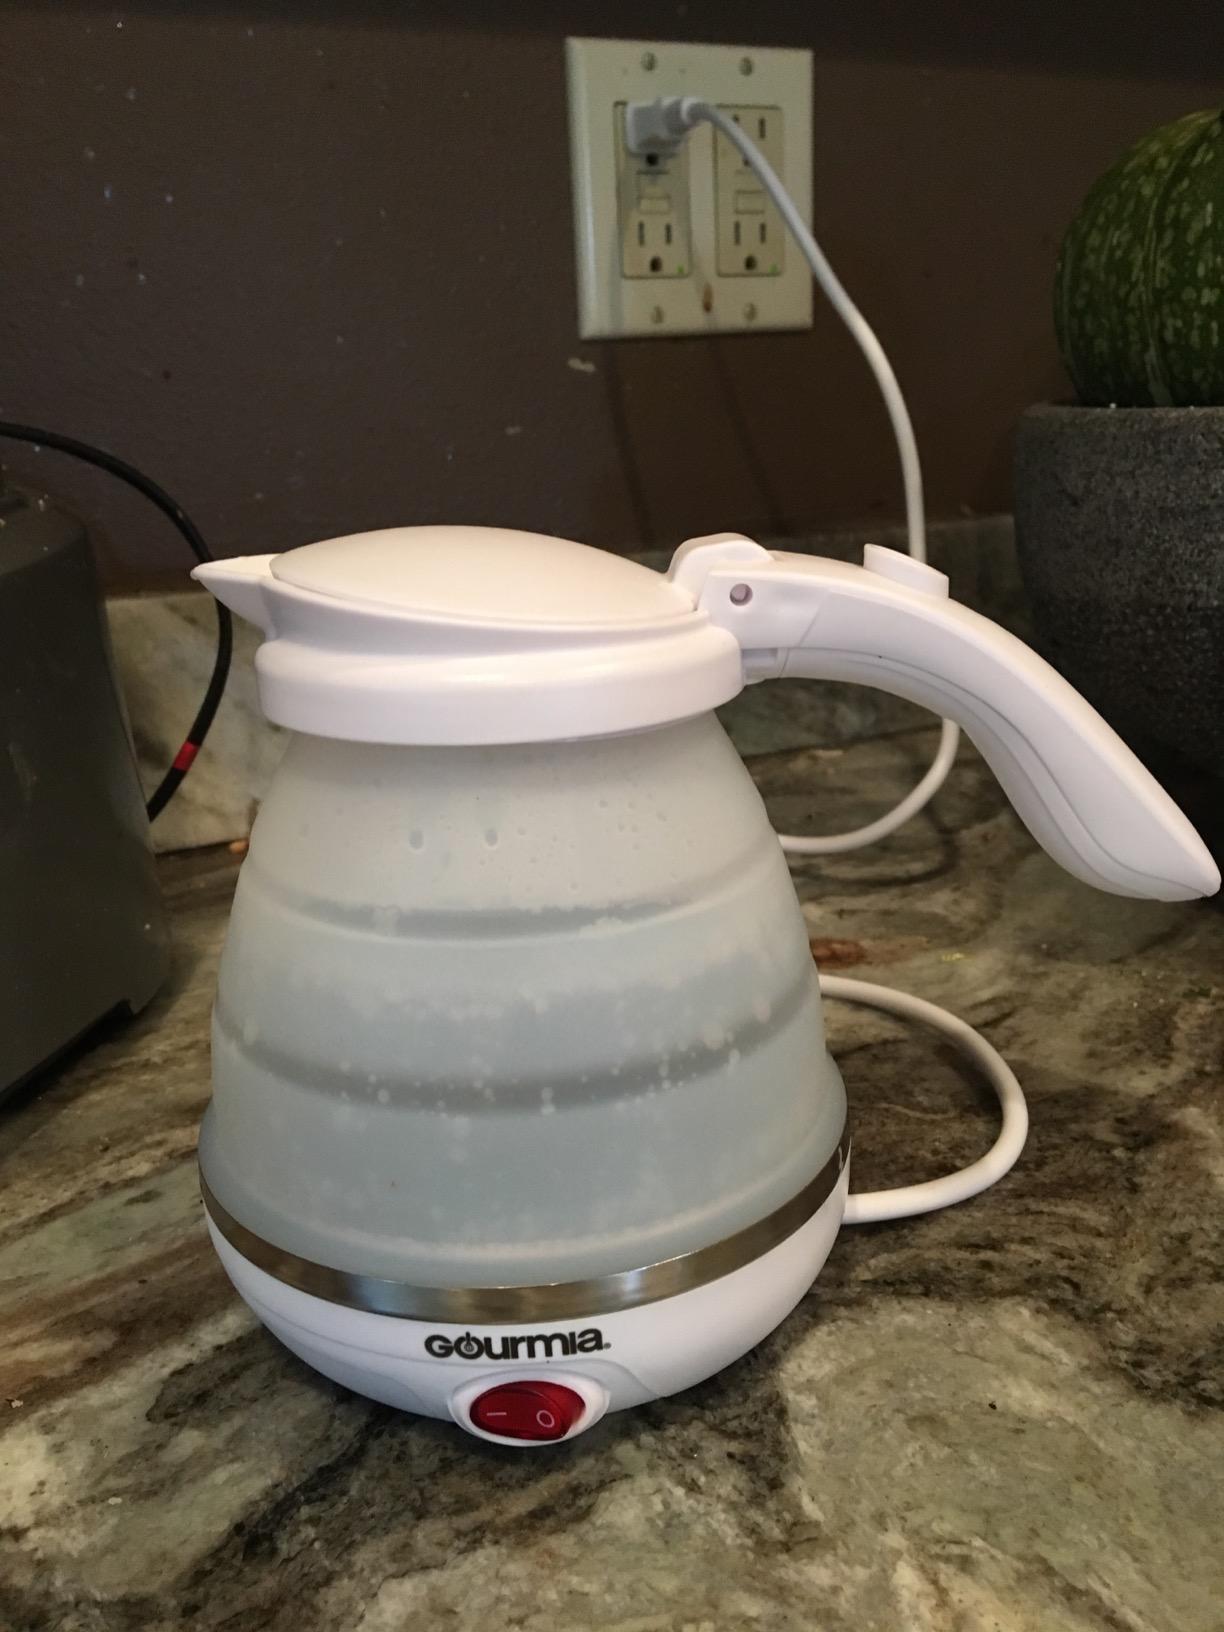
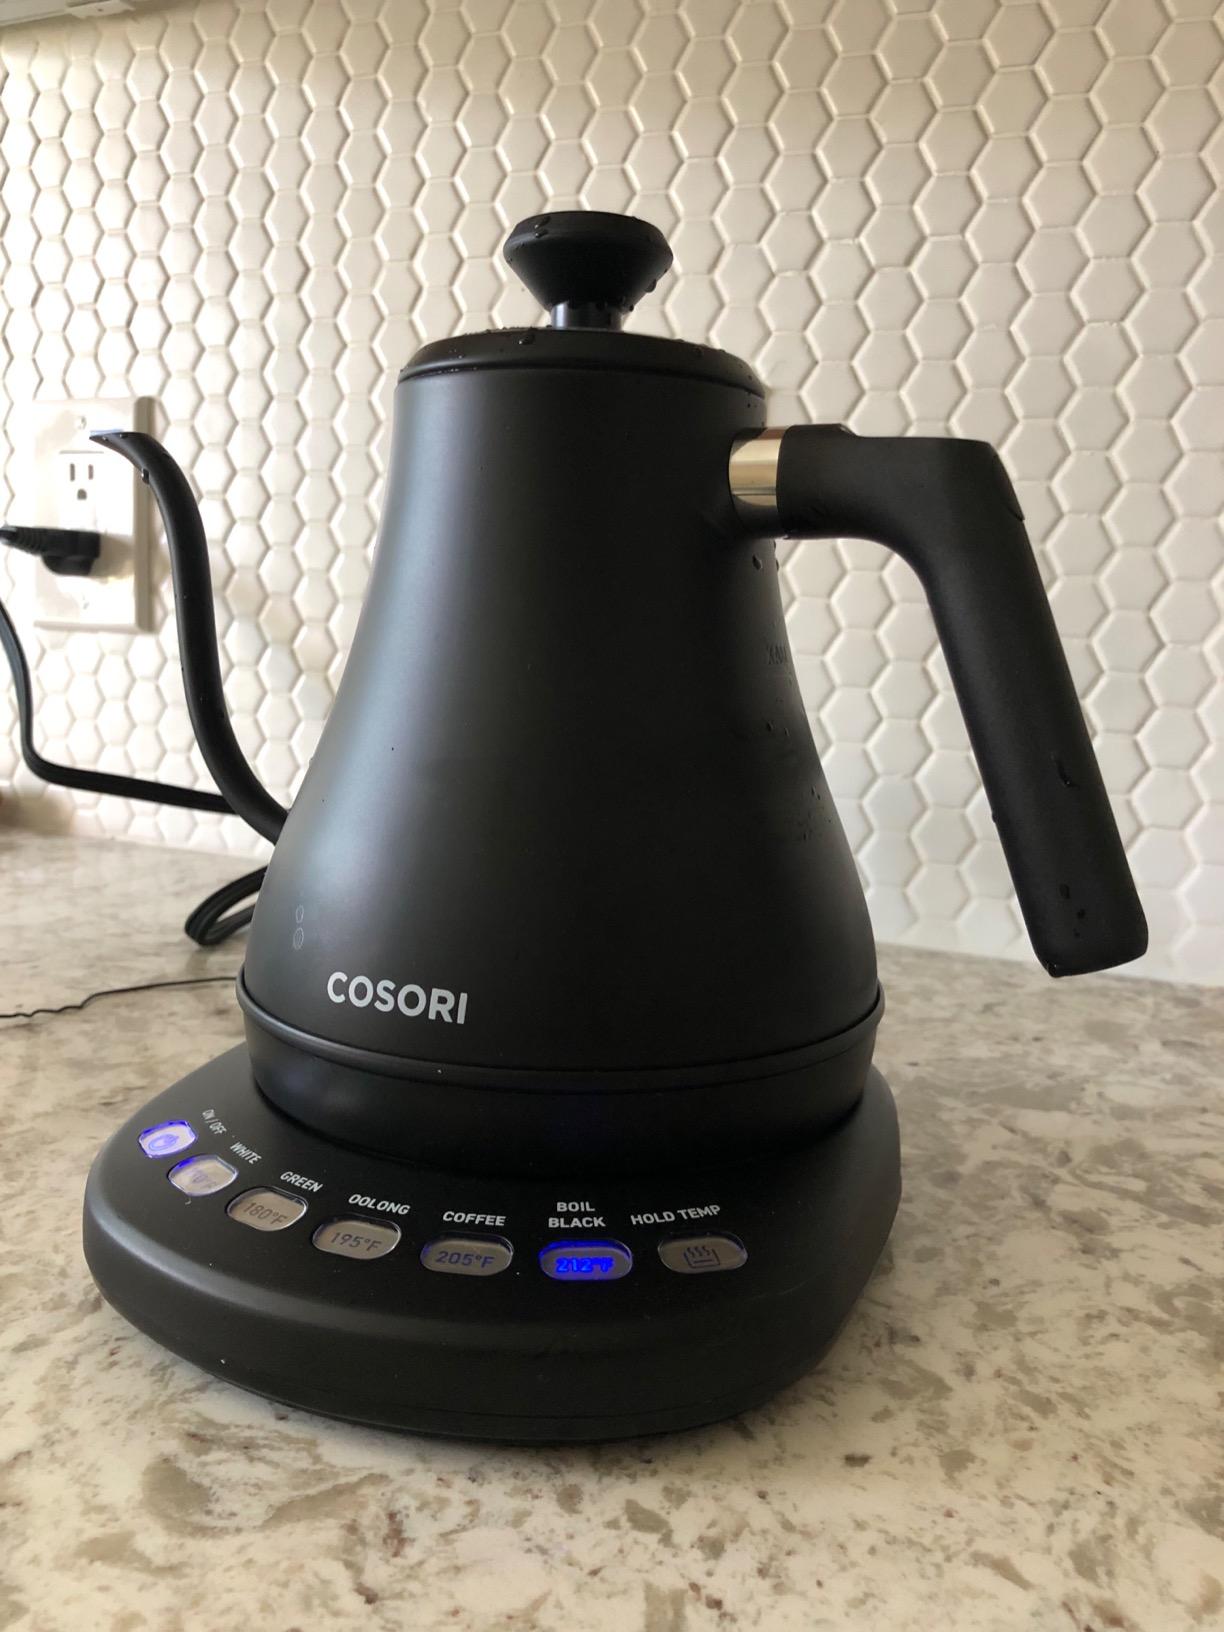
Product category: items_kettle
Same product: no